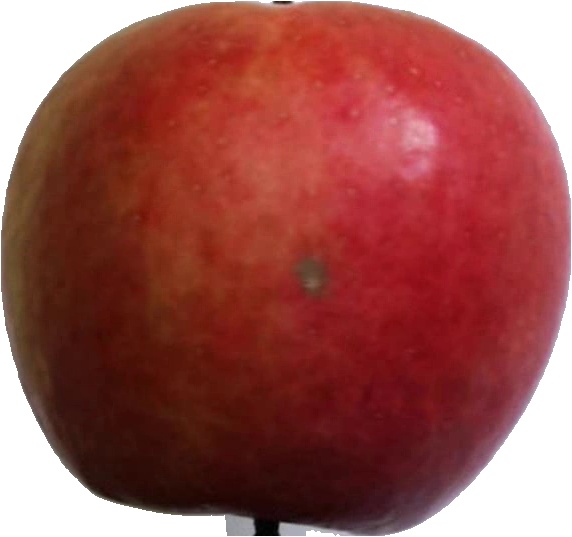
Label: apple_crimson_snow_1